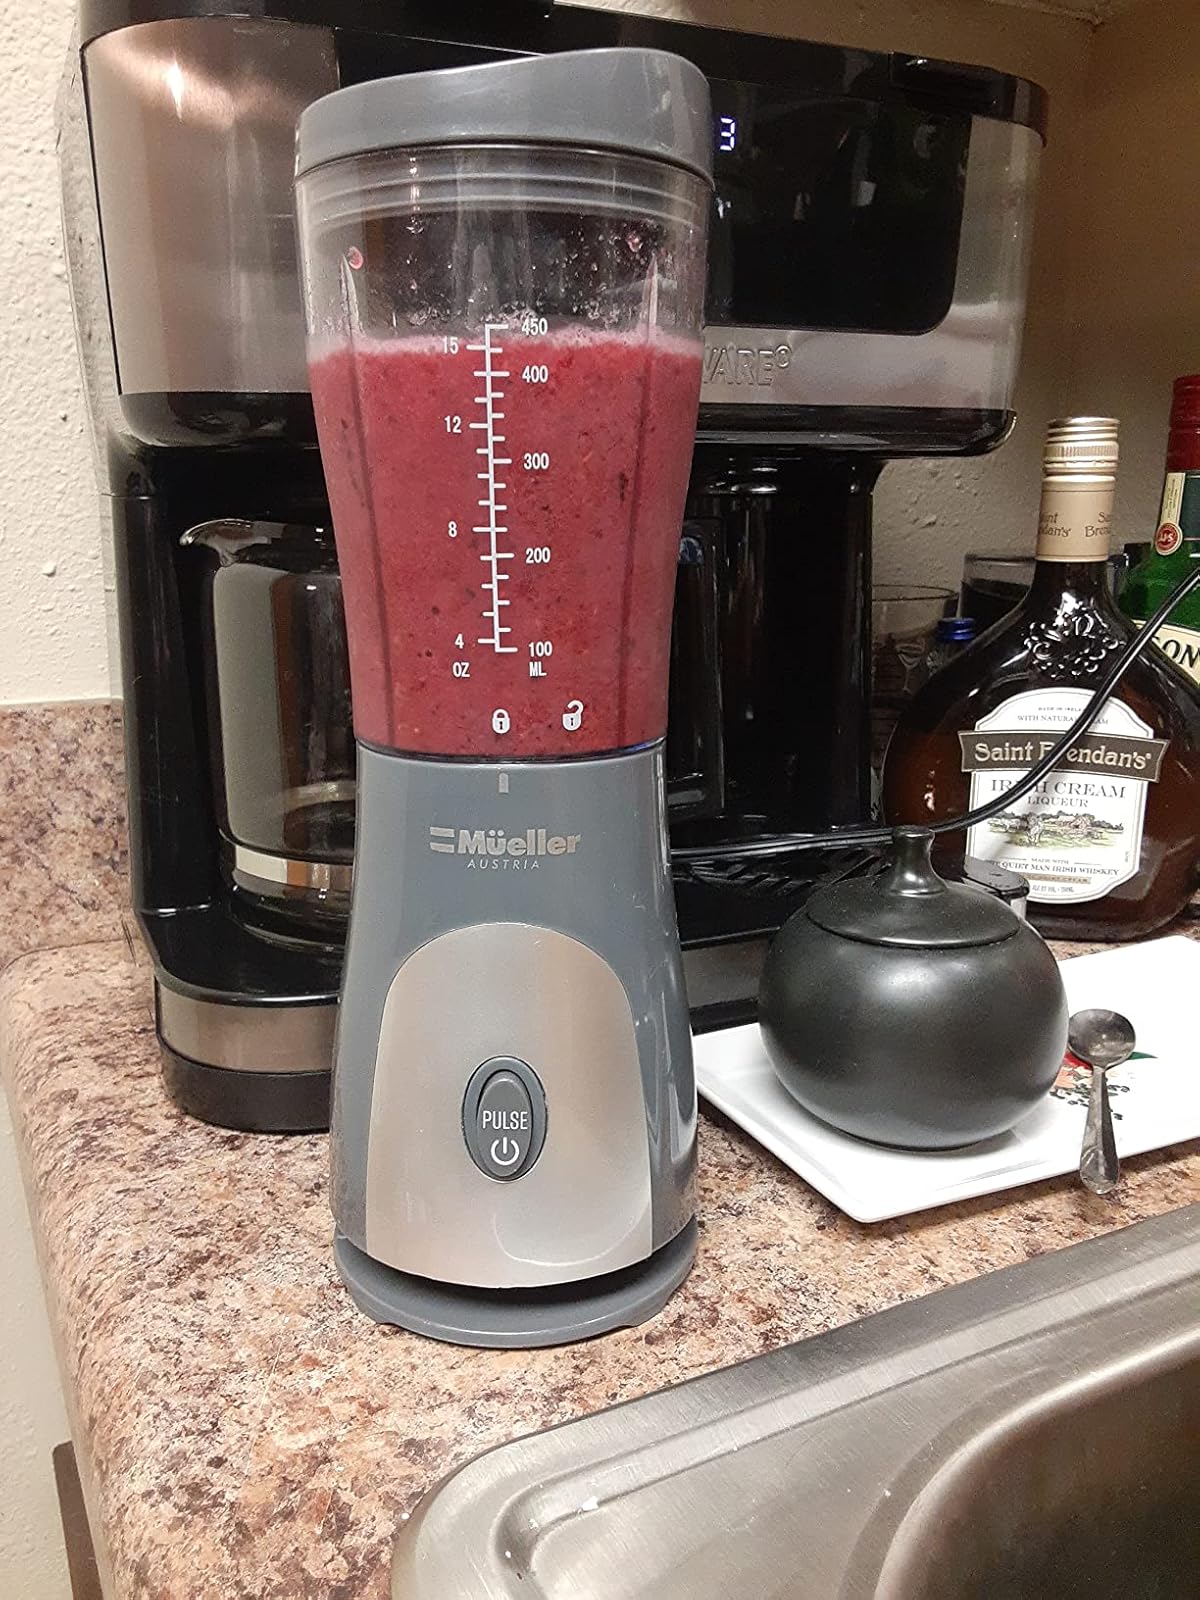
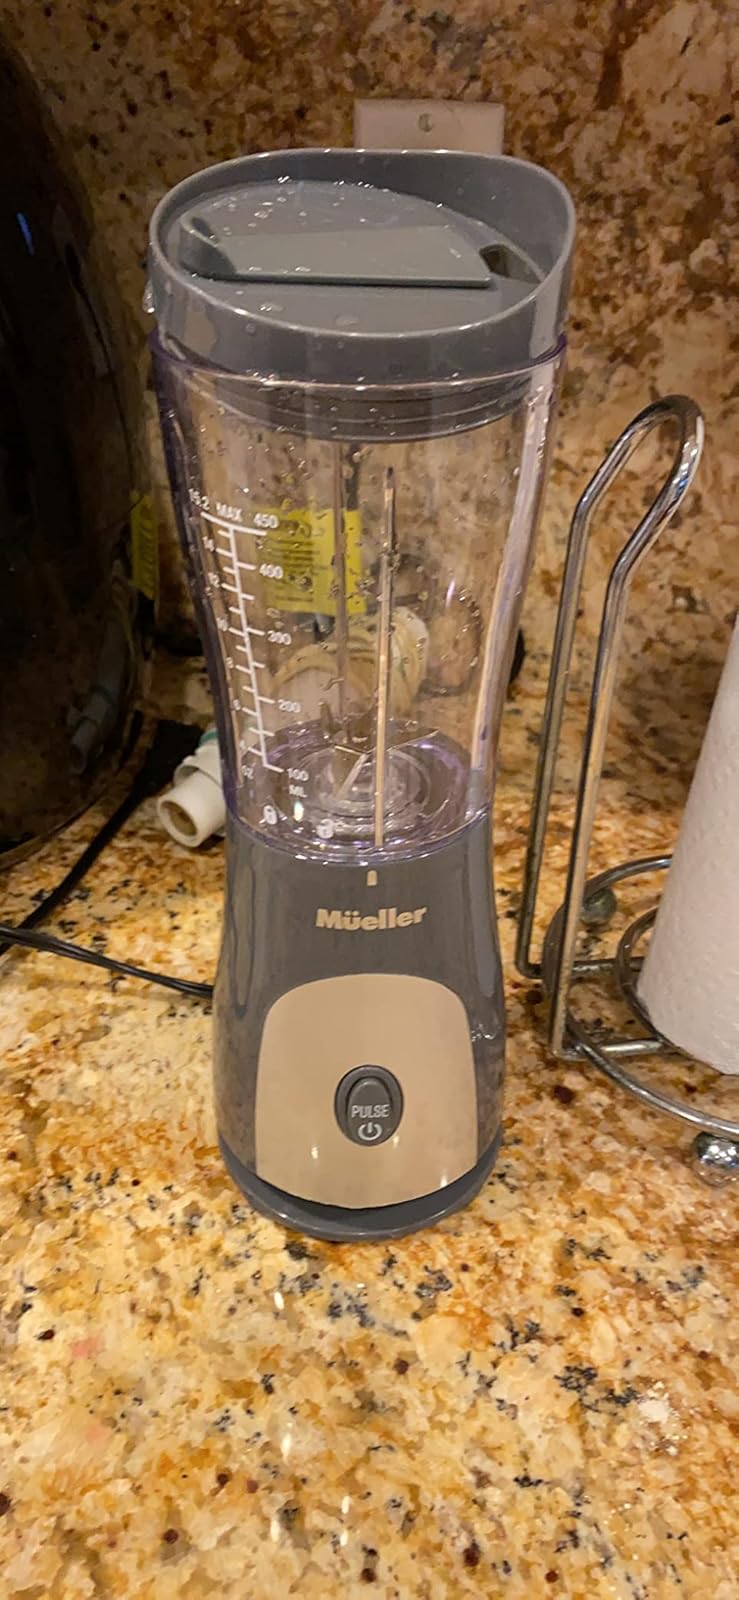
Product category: items_blender
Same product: yes